Chicano Liberation Front

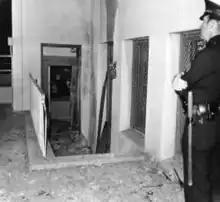

August 1971 was the occasion of the first anniversary of the death of journalist Ruben Salazar, who had been struck in the temple by a tear-gas canister fired into a restaurant by a L.A. County sheriff's deputy at the National Chicano Moratorium March. Unrest was expected, and when interviewed by the "Los Angeles Times" (where Salazar had once worked), "More than one activist cited the bombings as the most extreme reflection of the bitterness felt by at least one small segment of East Los Angeles' Mexican-American community." The CLF distributed flyers advocating vigilante/guerrilla action, but as it happened, the anniversary of Salazar's death passed without incident.